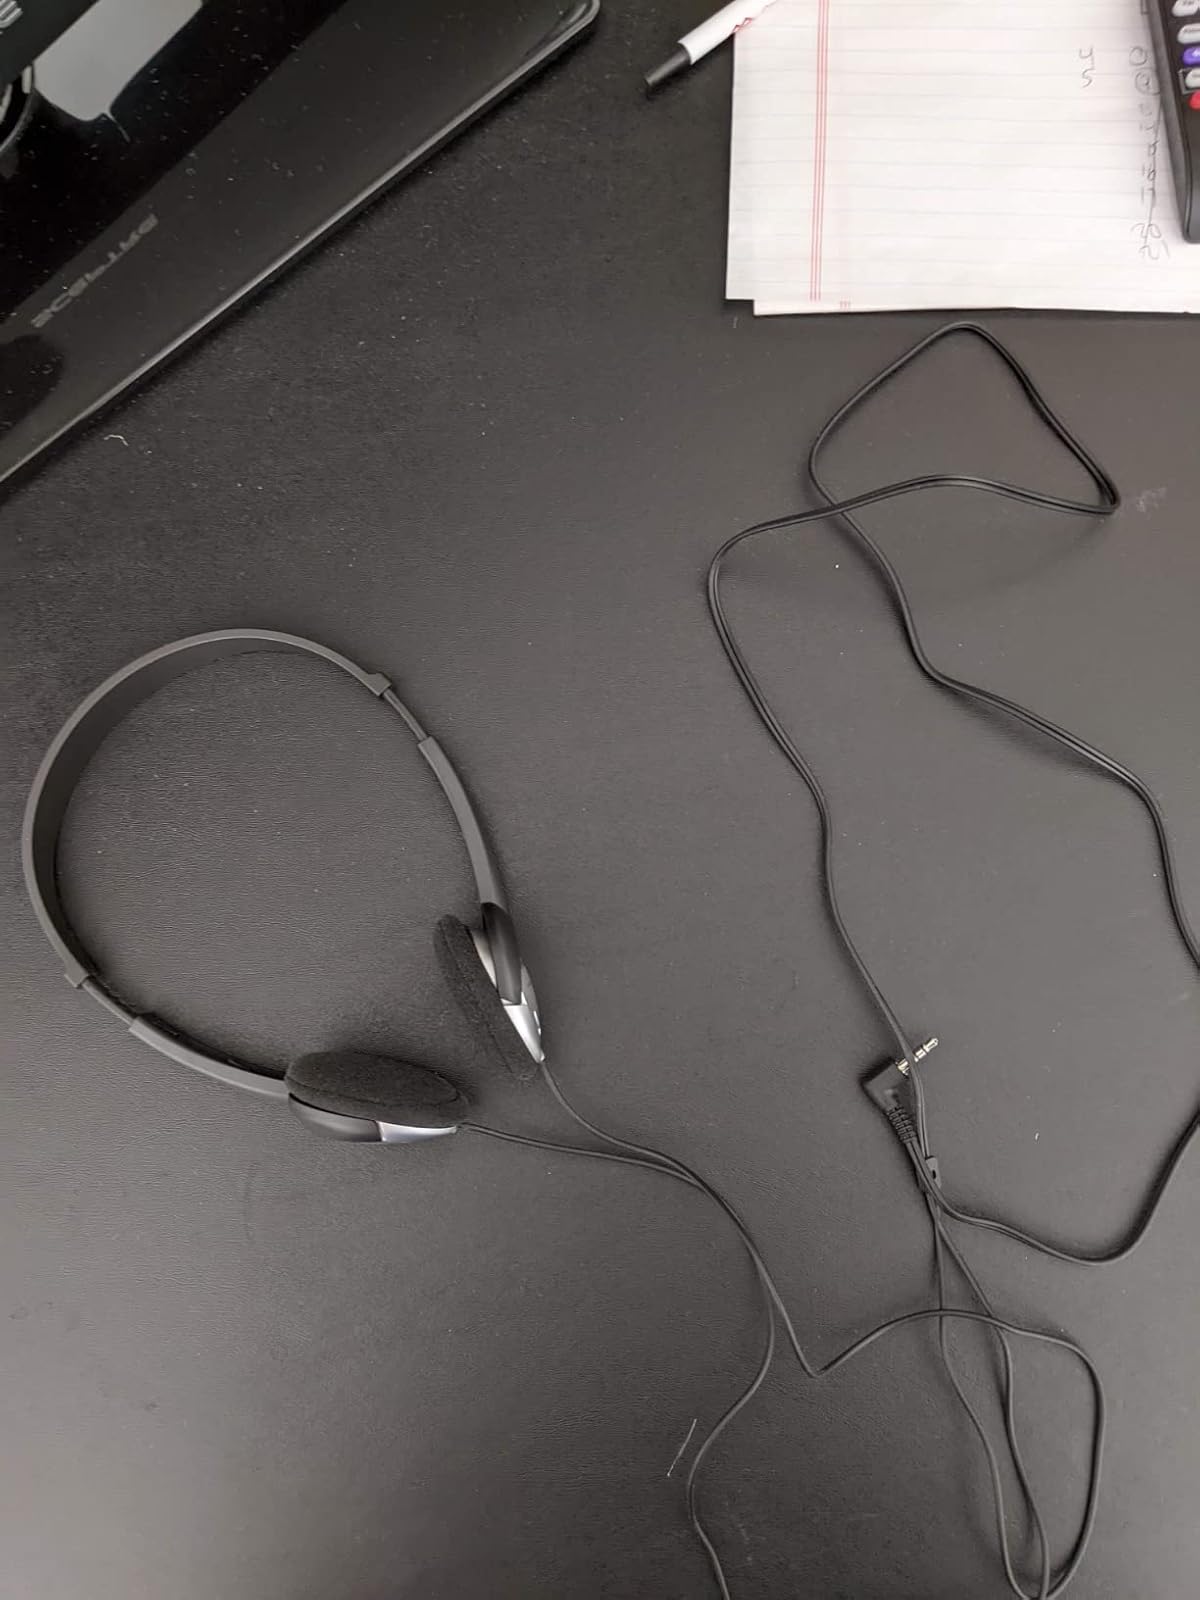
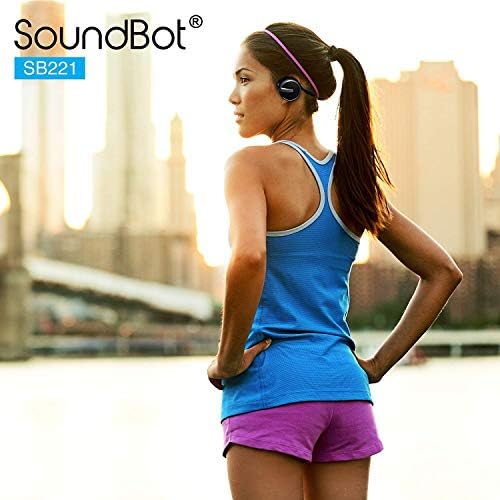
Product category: headphones
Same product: no